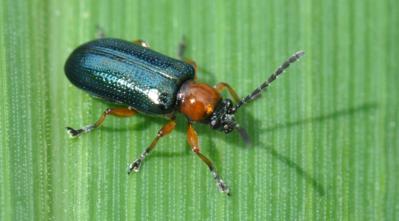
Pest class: cereal_leaf_beetle